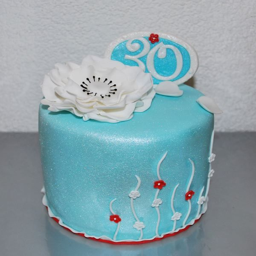
soft blue and white with a touch of person